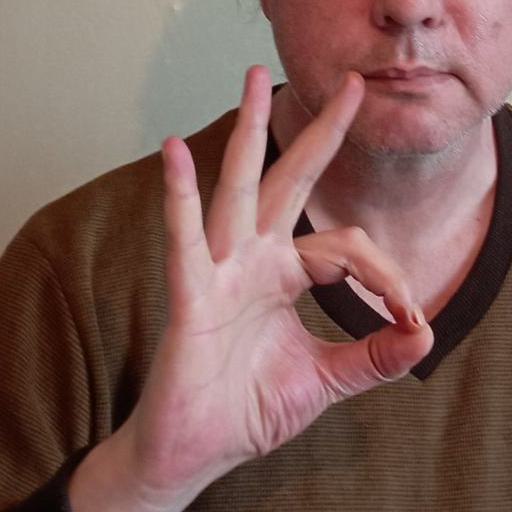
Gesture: ok